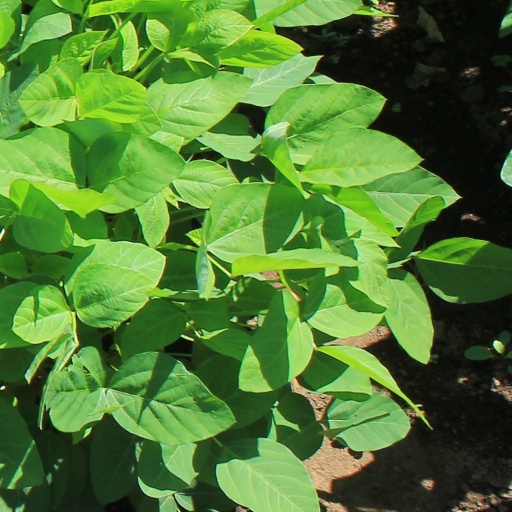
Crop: soybean